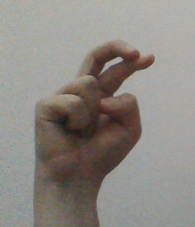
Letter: zay